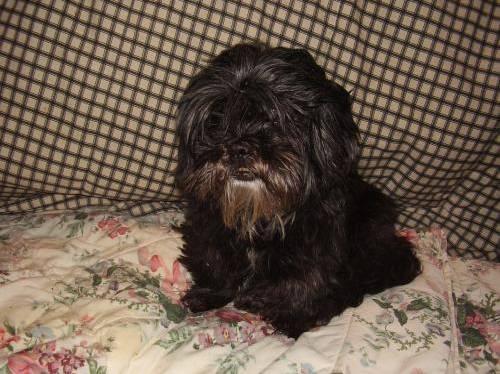
dog